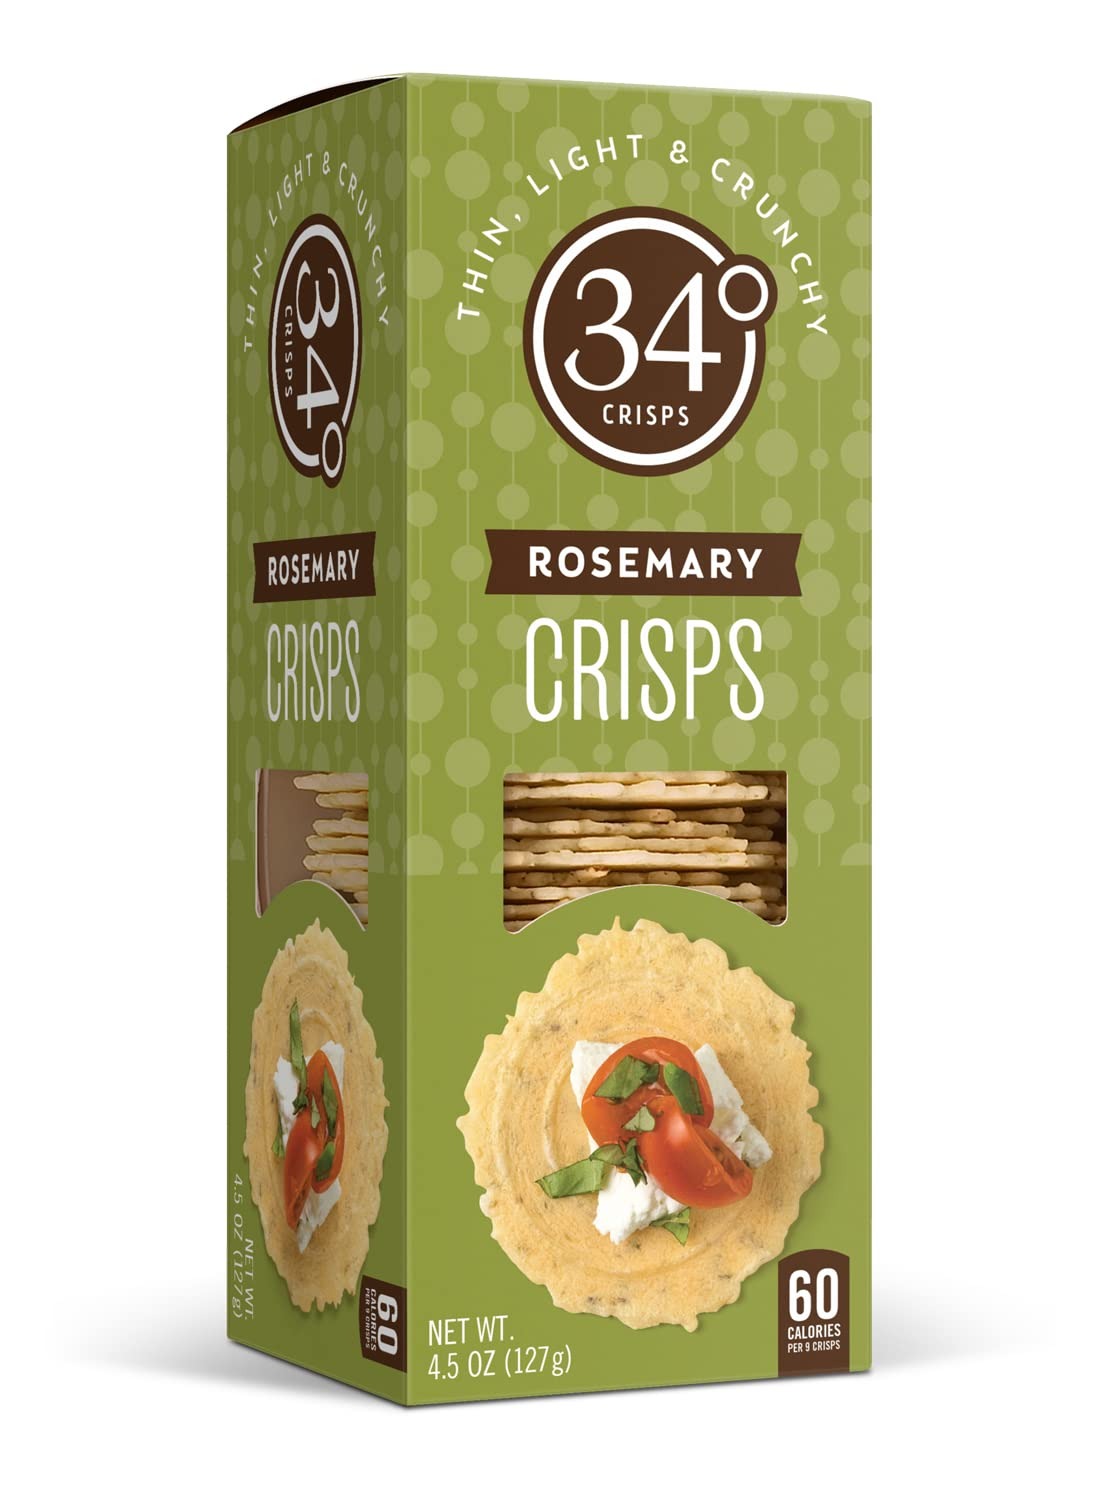
Item Name: 34 Degrees Crisps | Rosemary Crisps | Thin, Light & Crunchy Rosemary Crisps, Single Pack (4.5oz)
Product Description: 34 degrees rosemary crisps are delicious savory crisps that are great by themselves or paired with other things. Try pairing these crisps with cucumber hummus and tomato. With only 50 calories per serving these crisps are a healthy way to snack. Get inspired. With just the right amount of flavor to bring out the best in whatever you pair them with our rosemary crisps won't overwhelm your palate. Try them with anything from creamy cheeses to cured meats chicken salad or humus. Each box of 34 degrees crisps rosemary contains 4.5 oz. Of product. See nutrition facts panel for allergens.country of origin : united statessize : 4.5 ozpack of : 18selling unit : caseingredients : unbleached;enriched wheat flour [wheat flour;malted barley flour;niacin;iron;thiamin mononitrate;vitamin b1;riboflavin;vitamin b2;folic acid];natural cheese flavor;rosemary;saltkeywords : chips;cracker;crispy;hummus;hunger;natural;pair;snack
Value: 4.5
Unit: Count

Price: 8.92